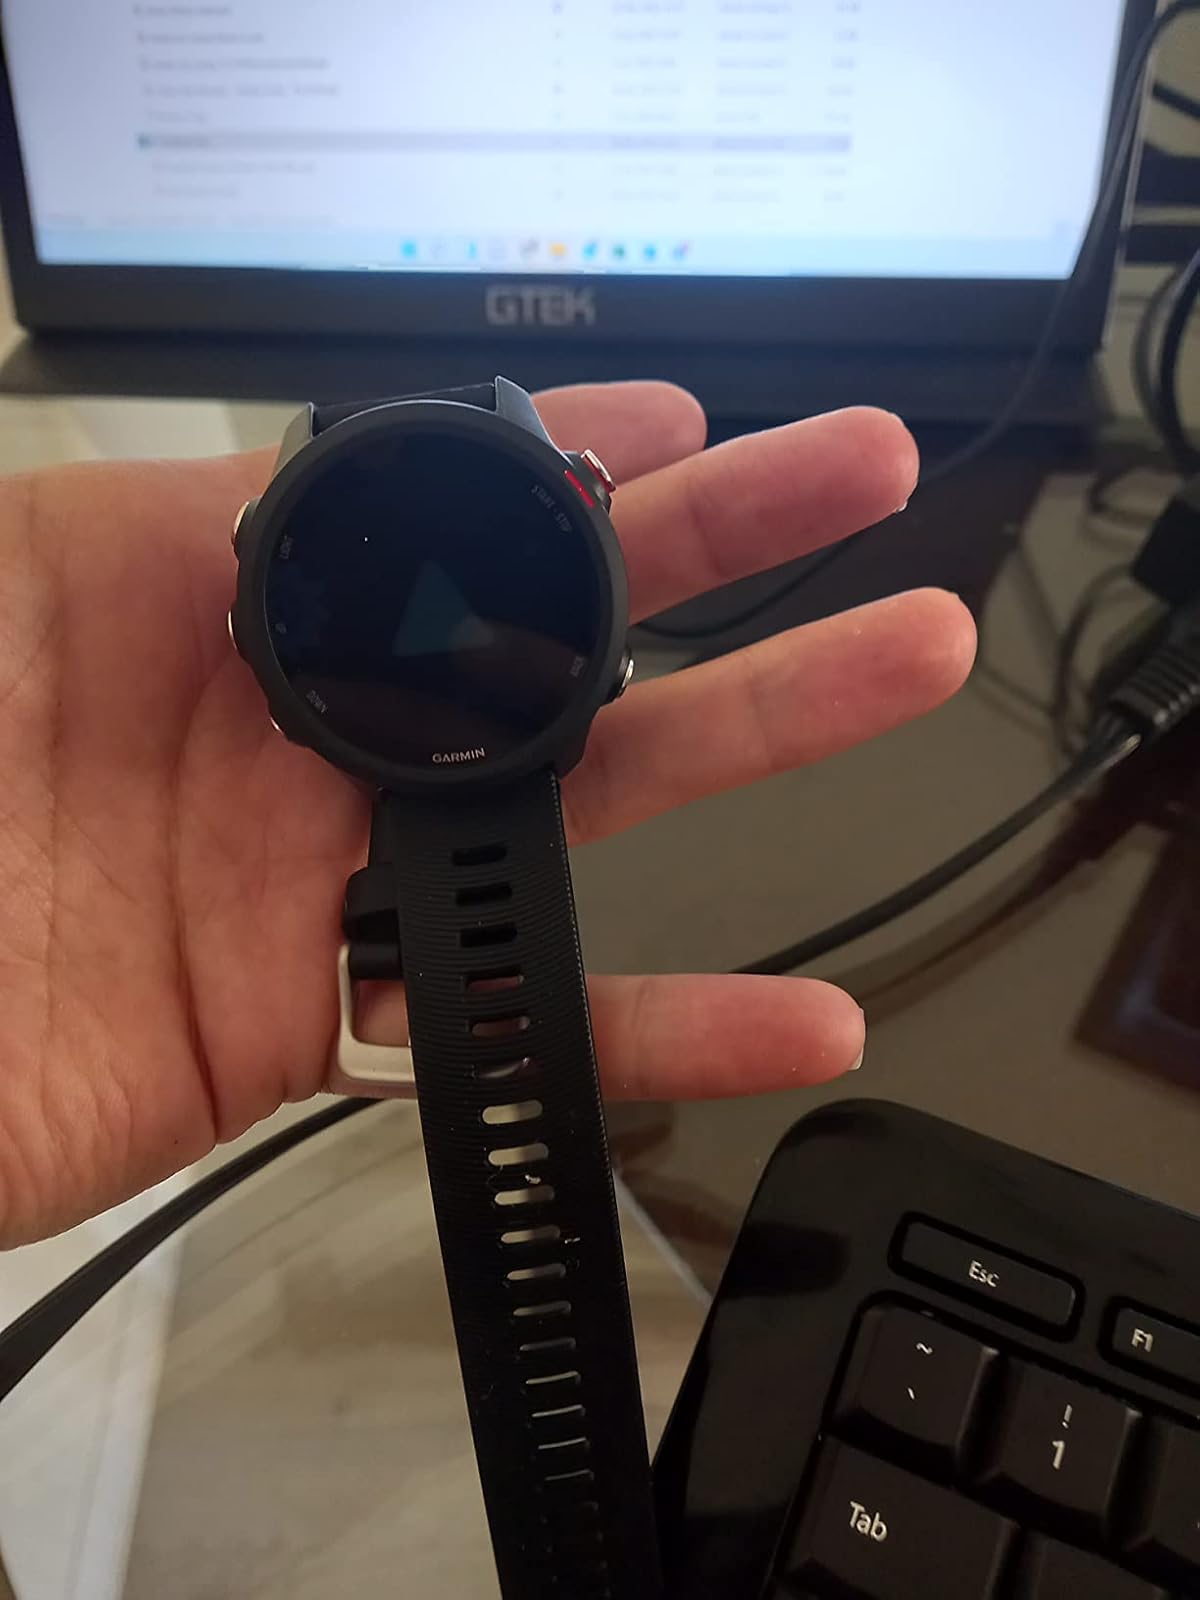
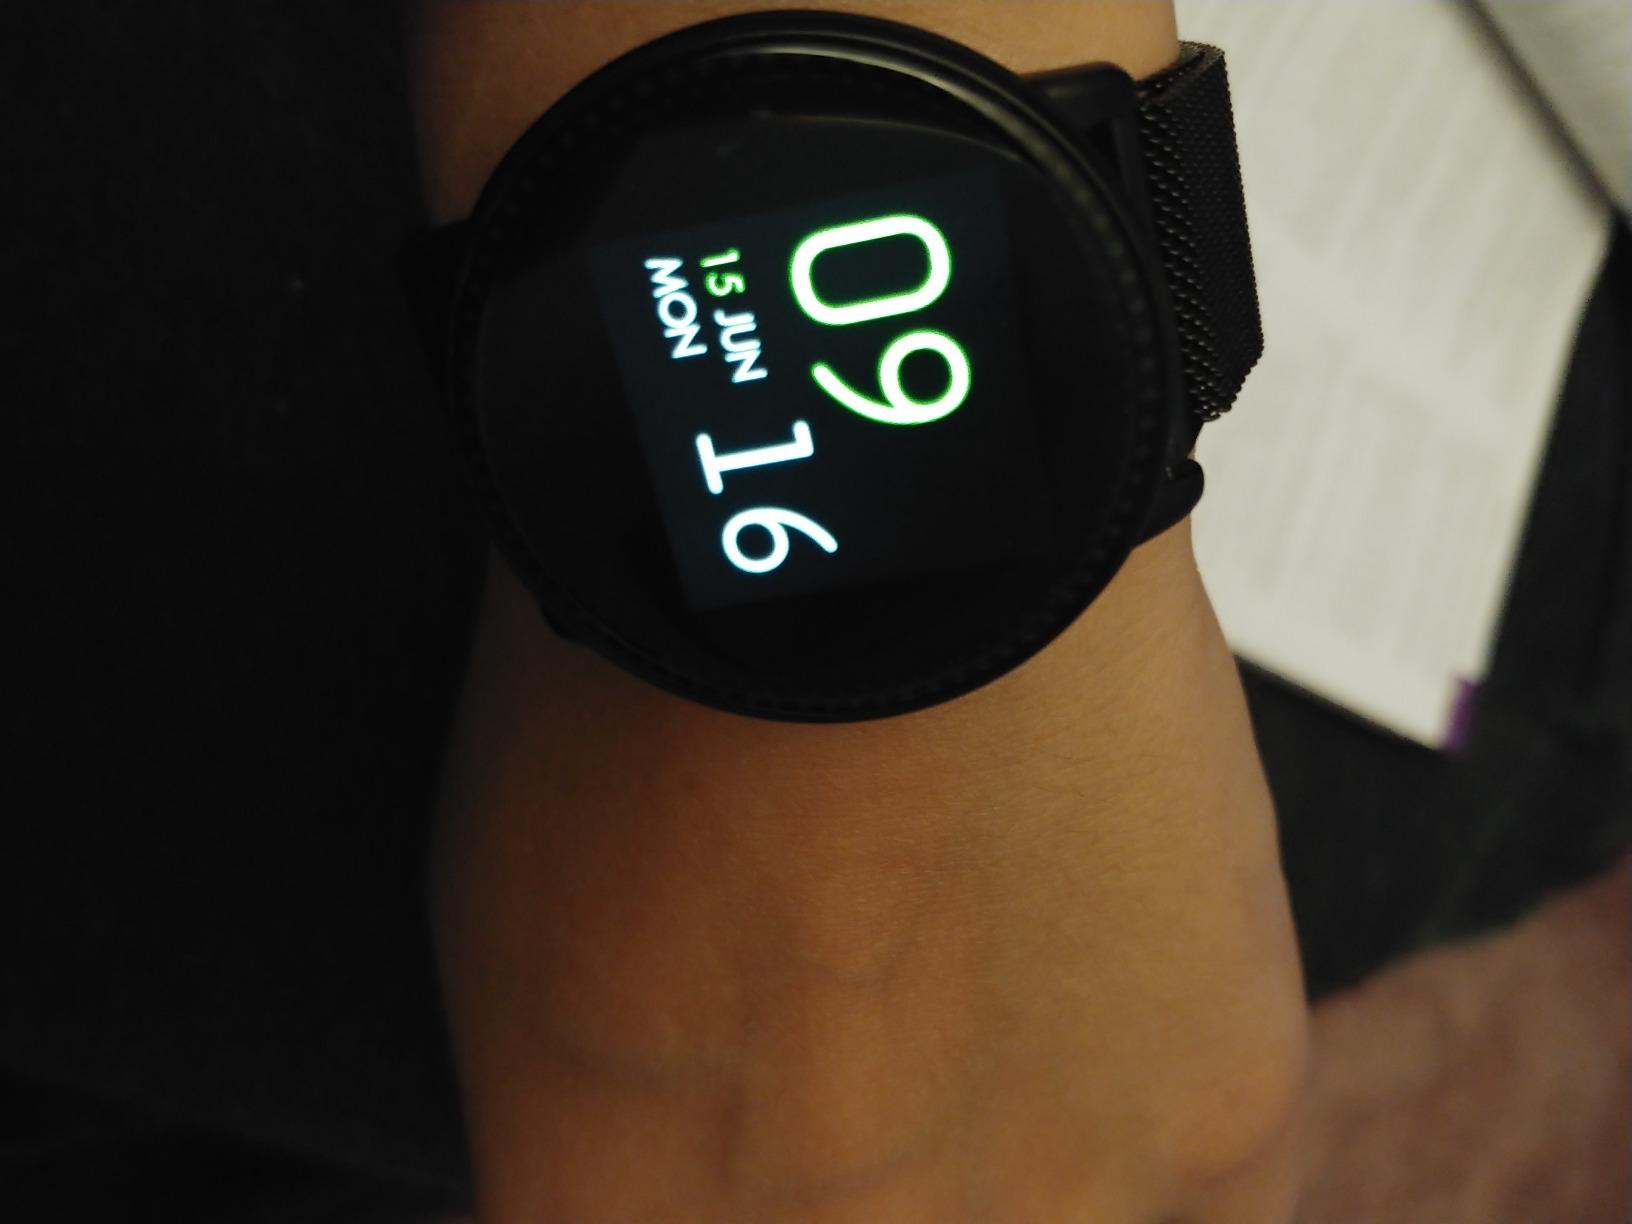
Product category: smartwatch
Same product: no